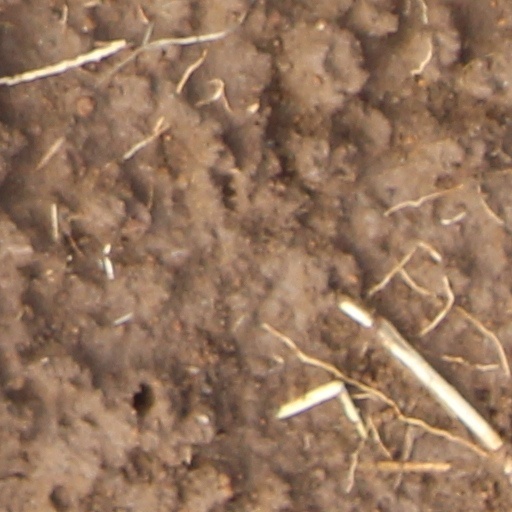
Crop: wheat